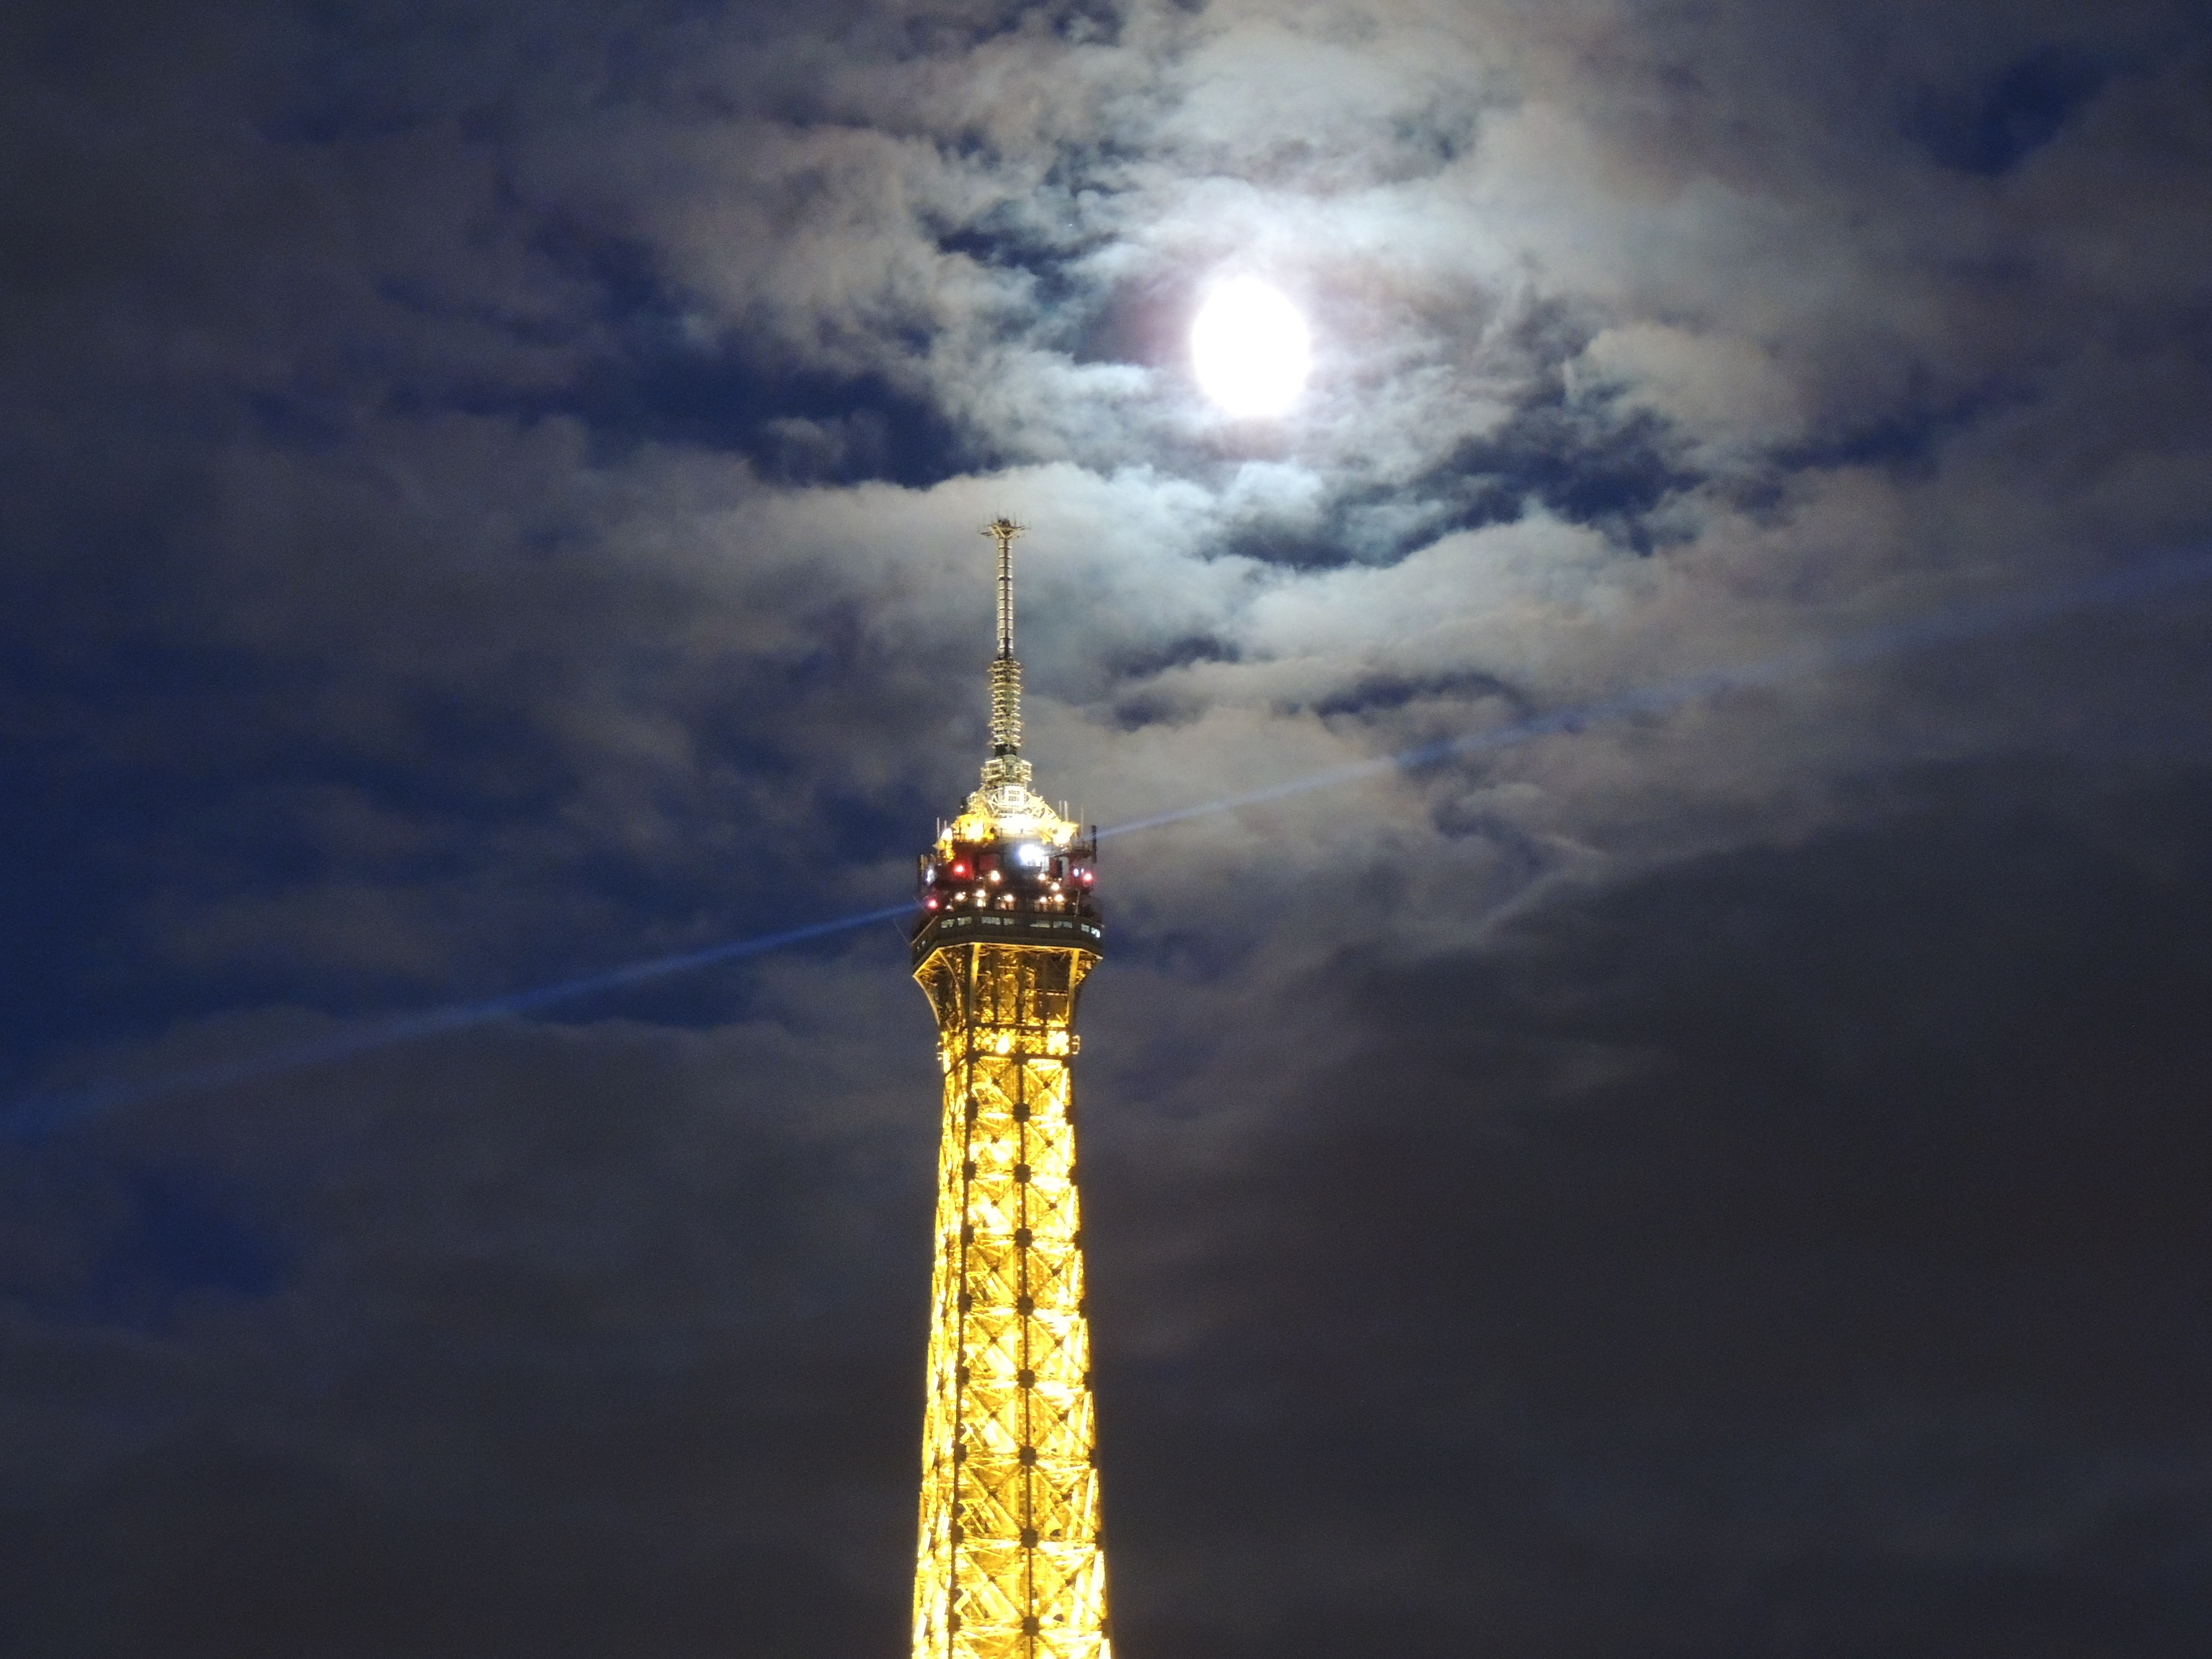
cloud, sky, night, eiffel tower, paris, dusk, tower, landmark, full moon